Geography of Ukraine

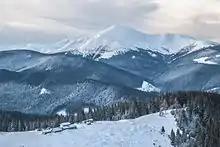
The Carpathian National Park and Hoverla at , the highest mountain in Ukraine

Ukraine is the second-largest European country, after Russia. Its various regions have diverse geographic features ranging from highlands to lowlands, as well as climatic range and a wide variety in hydrography. Most of the country lies within the East European Plain.